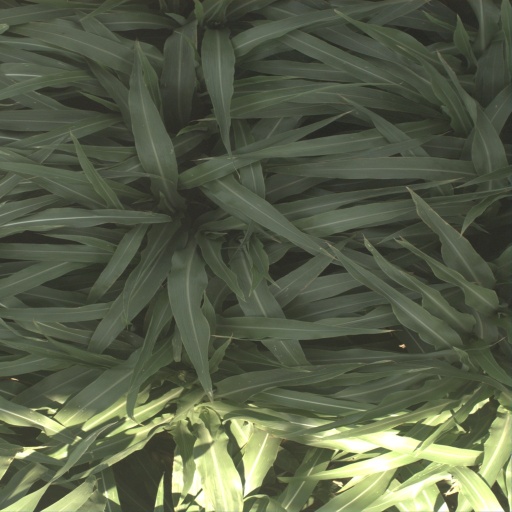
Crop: sorghum